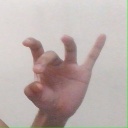
अक्षर: ओ